Dwight D. Eisenhower School for National Security and Resource Strategy

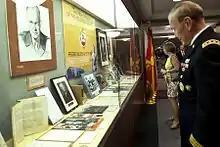
Display dedicated to alumnus Dwight D. Eisenhower

ICAF moved into a newly constructed facility, Eisenhower Hall, in 1960. During the next several years, the character of ICAF changed dramatically. As the United States found itself increasingly involved in the Vietnam War, ICAF shifted from focusing on national industrial mobilization to educating leaders to manage logistical resources in such conflicts. Student demographics changed, with the first woman and African American students graduated in 1973.